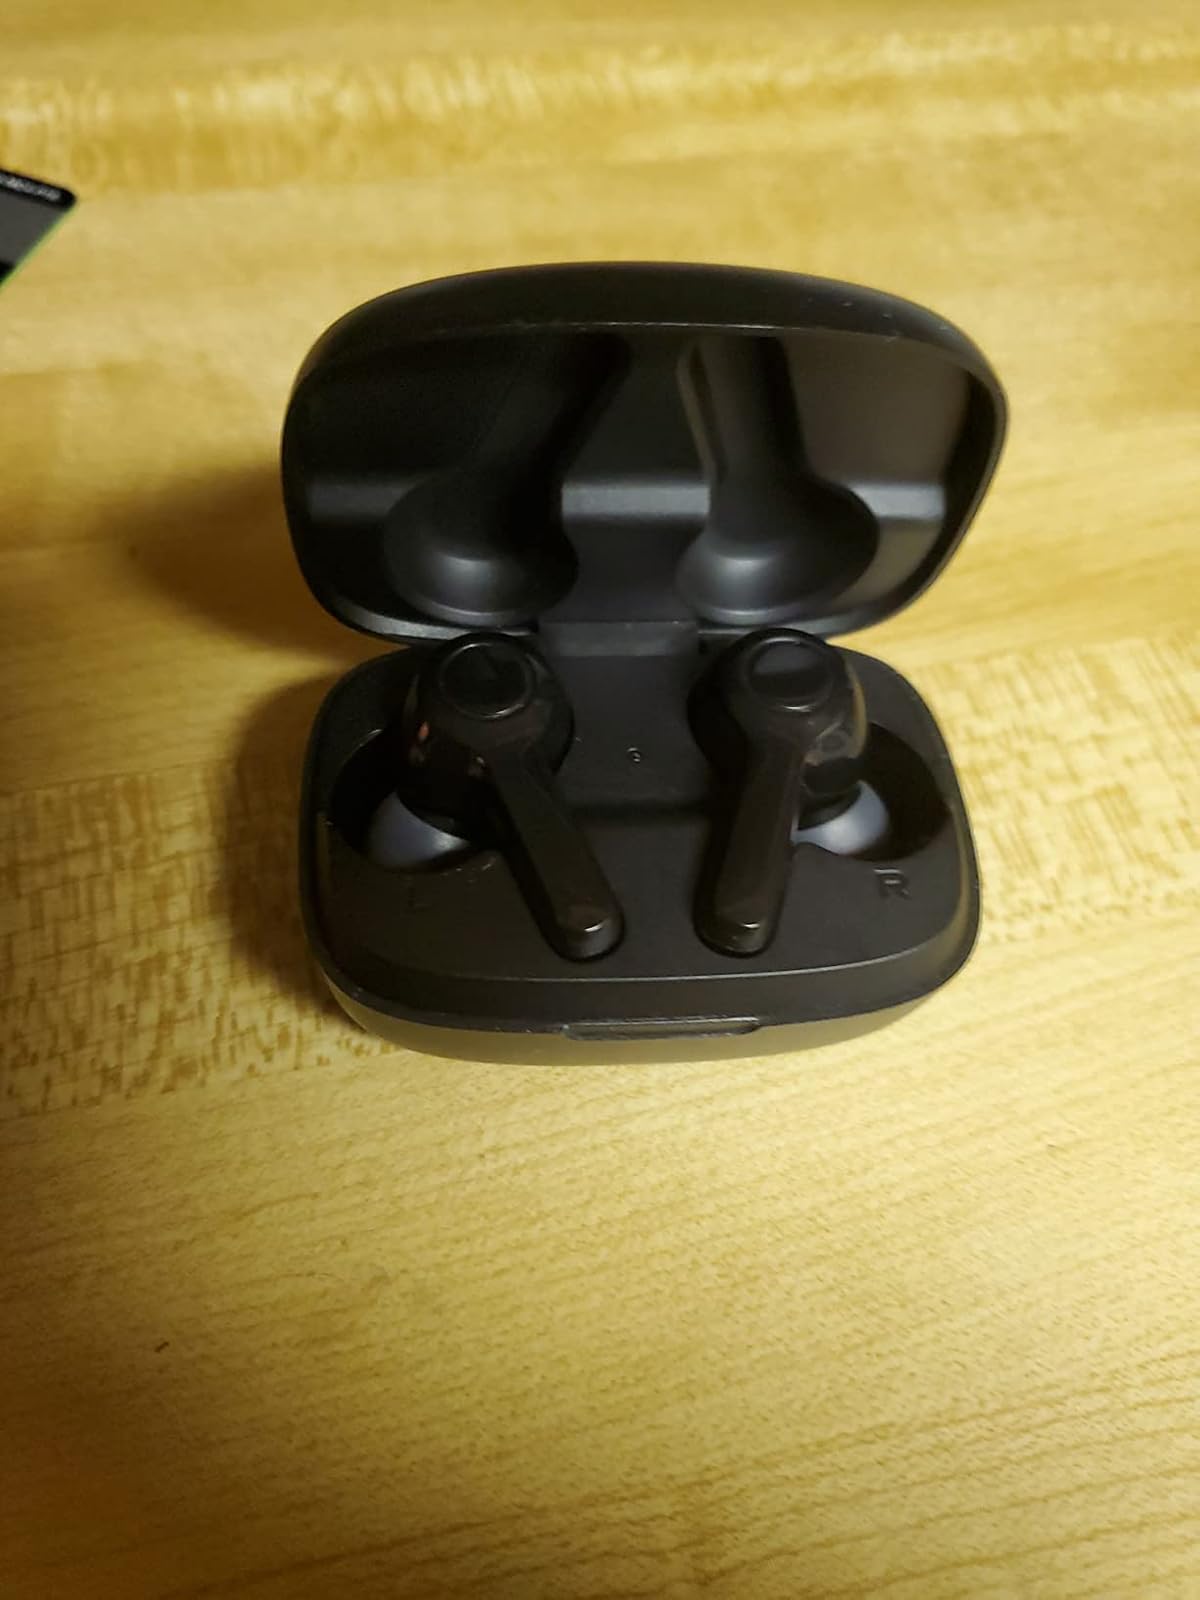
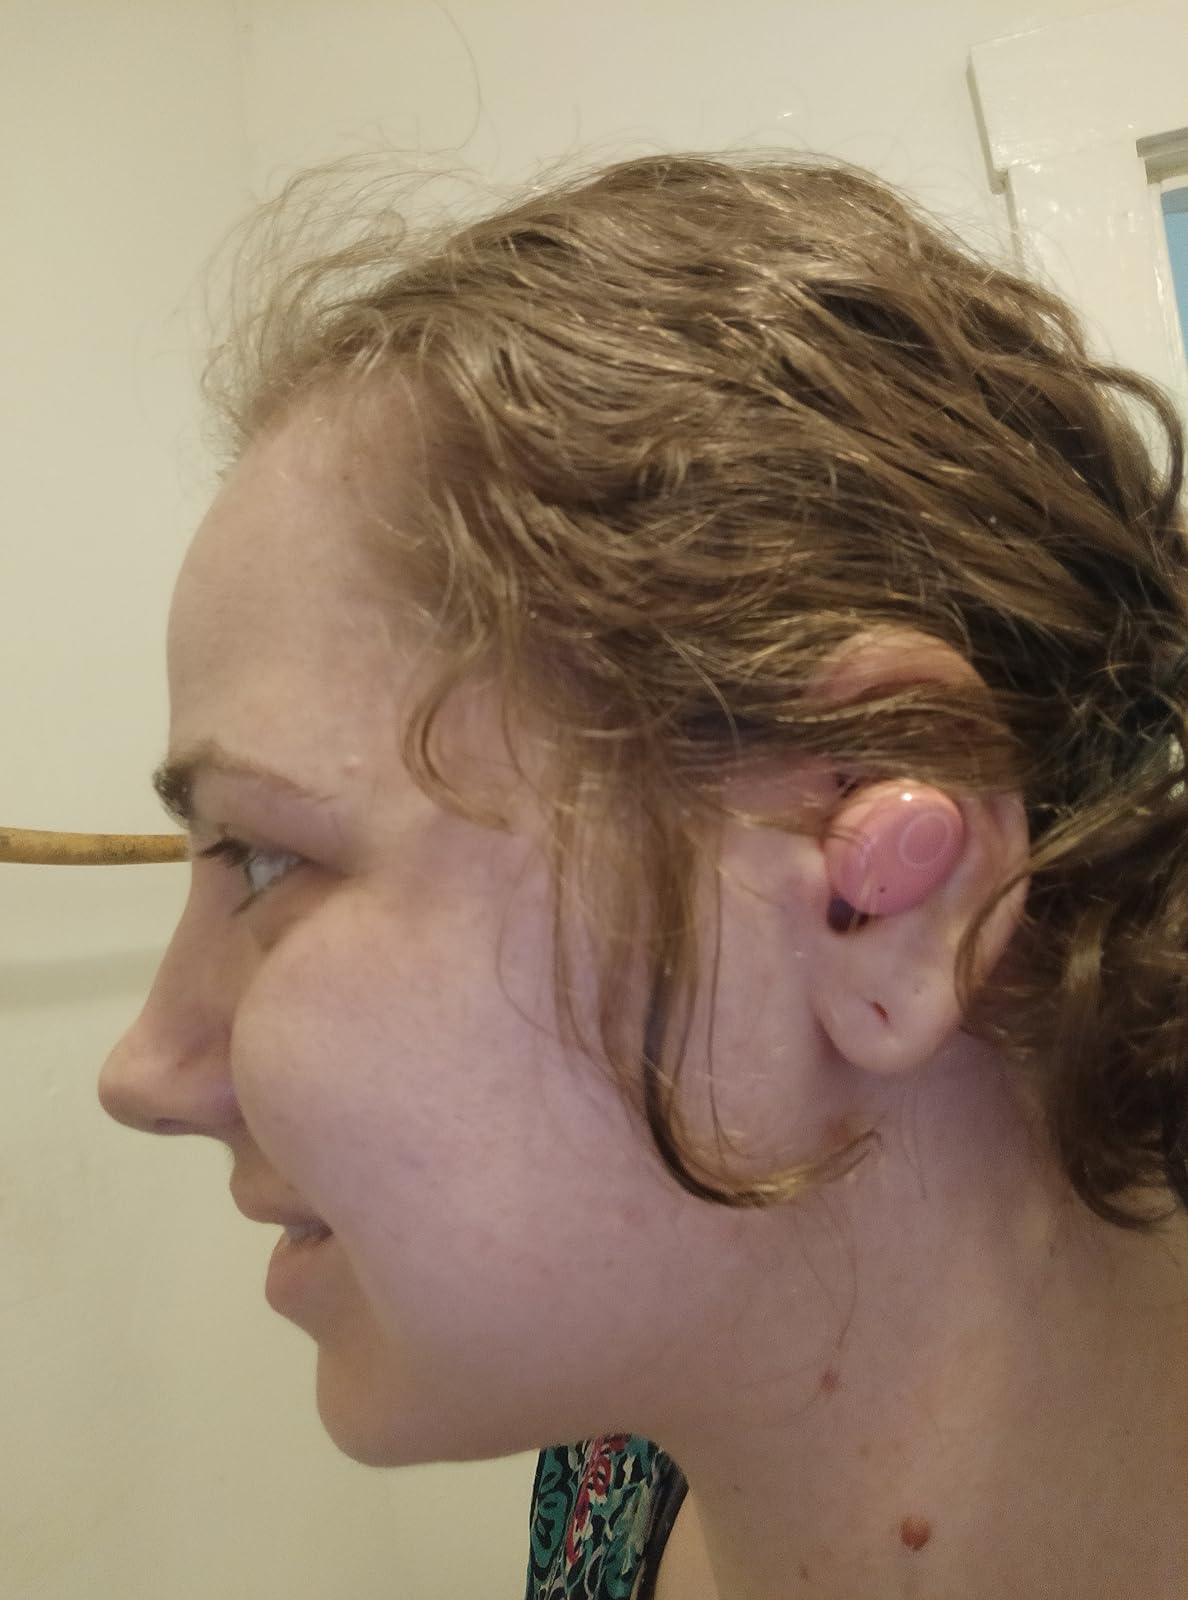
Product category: earbuds
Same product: no